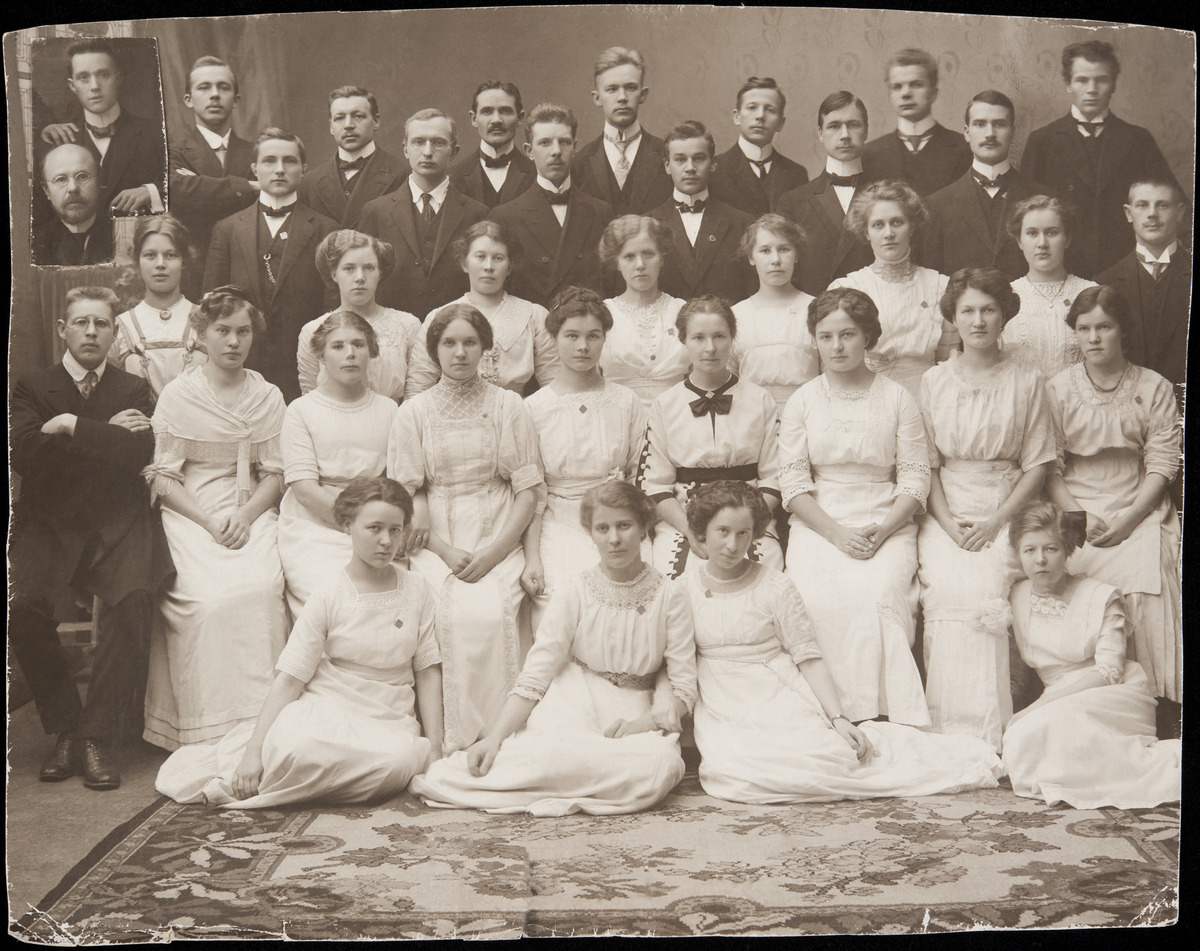
Kansallis-Kuoro
sisällön kuvaus: Kansallis-Kuoro. Helsingin Kansallismielisen Nuorison Sekakuoro perustettiin Raittiusseura Koiton talossa lokakuun 4. päivänä vuonna 1908. Johtajakseen kuoro valitsi Dagmar Klemetin. mustavalkoinen
Ajankohta: kuvausaika 1908 n
Aiheet: Kansallis-Kuoro ry, kuorot, sekakuorot, naiset, miehet, musiikki, sortovuodet, työväenkulttuuri